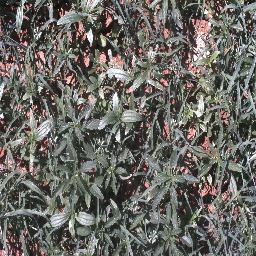
Label: negative